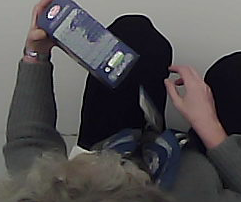
Product: barilla_lasagne